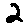
Label: 2